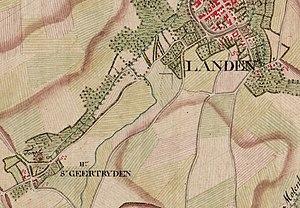
Extrait de la carte de Ferraris n° 133B
Le tumulus de Pépin de Landen est le tertre funéraire de Pépin de Landen situé à Sinte-Gittersplein à Landen dans le Brabant flamand en Belgique.